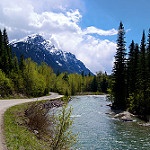
Label: glacier